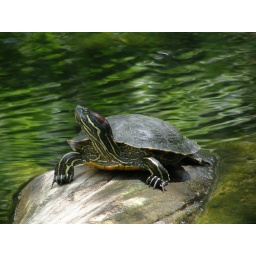
This turtle was sunning itself on a rock in a pond.